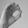
ASL letter: O